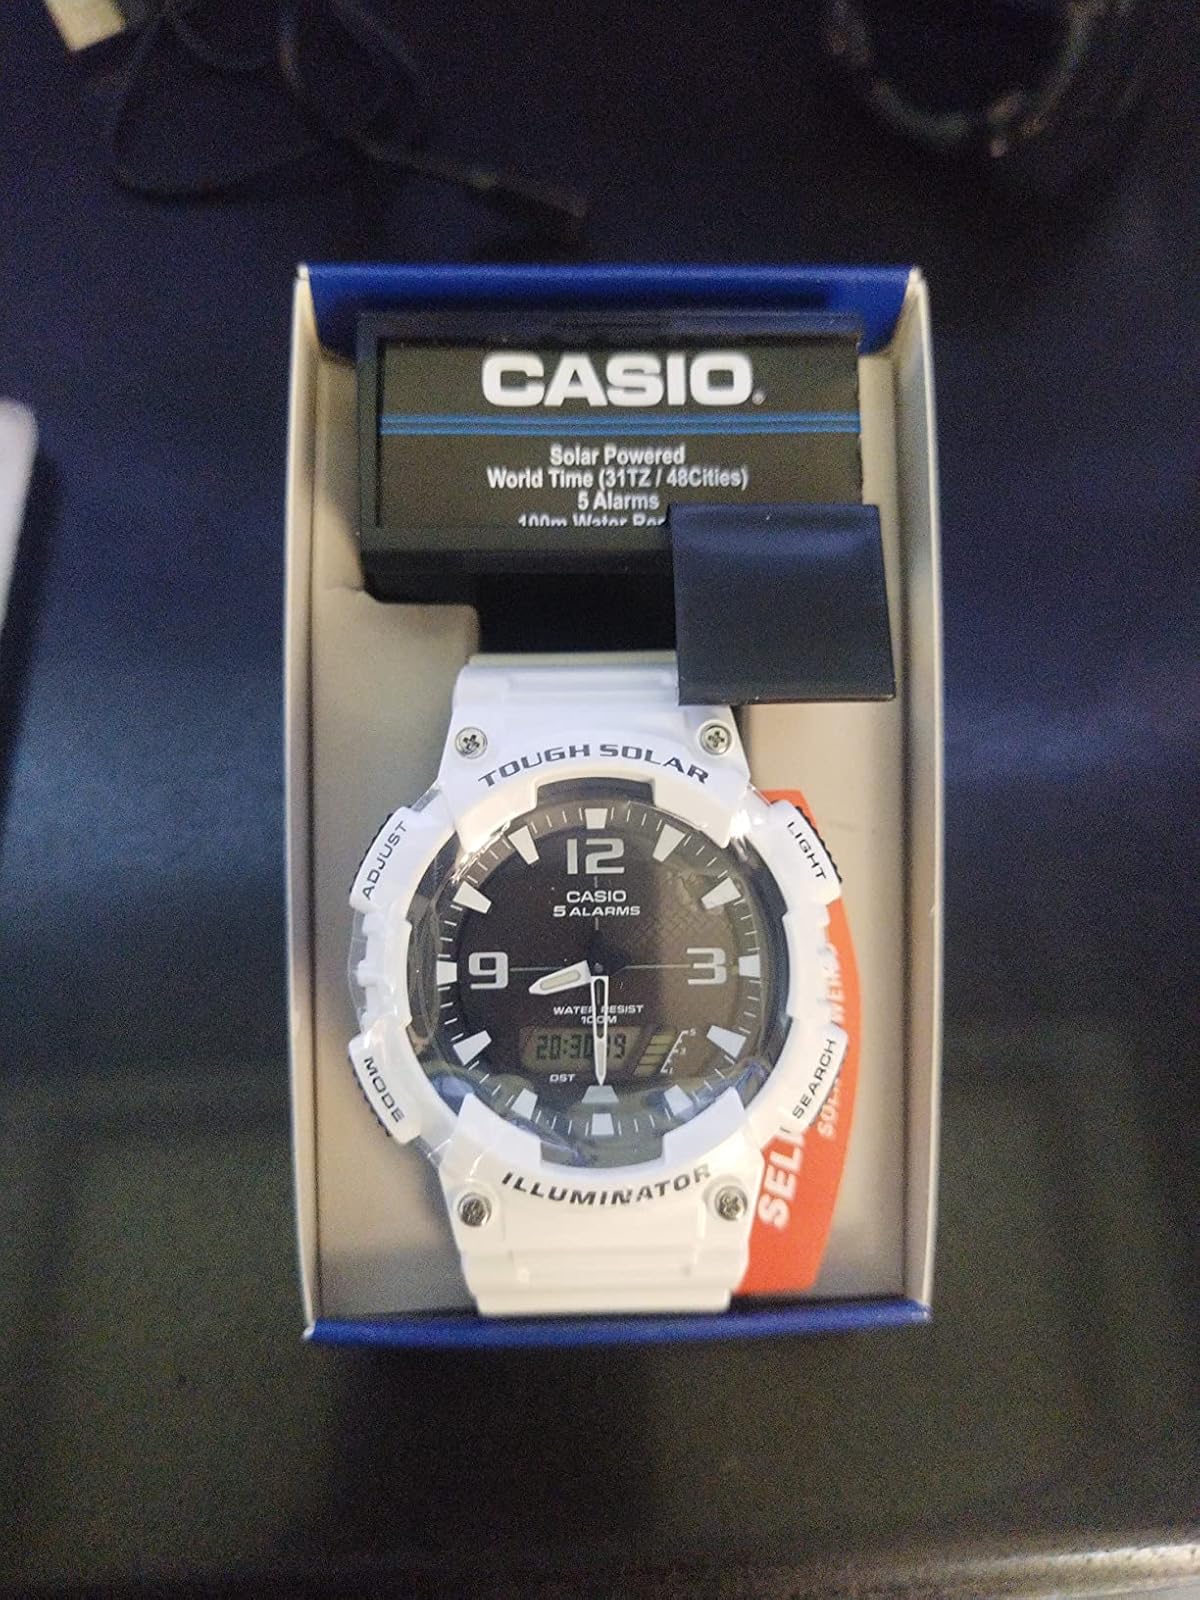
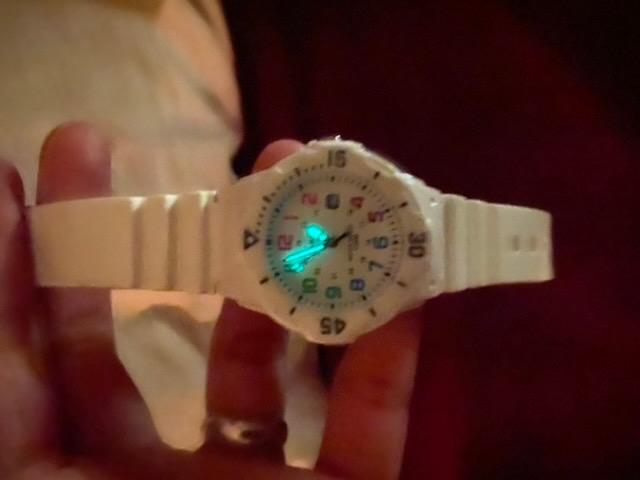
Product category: accessories_watch
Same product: no